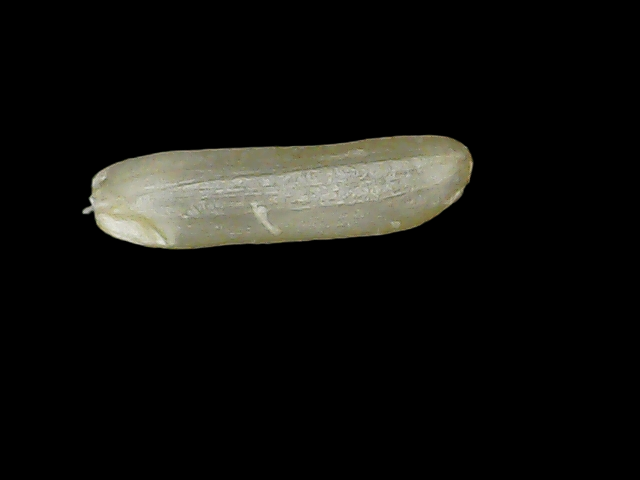
Rice variety: Binadhan19